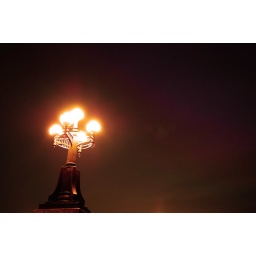
lamp in the hiroshima bridge